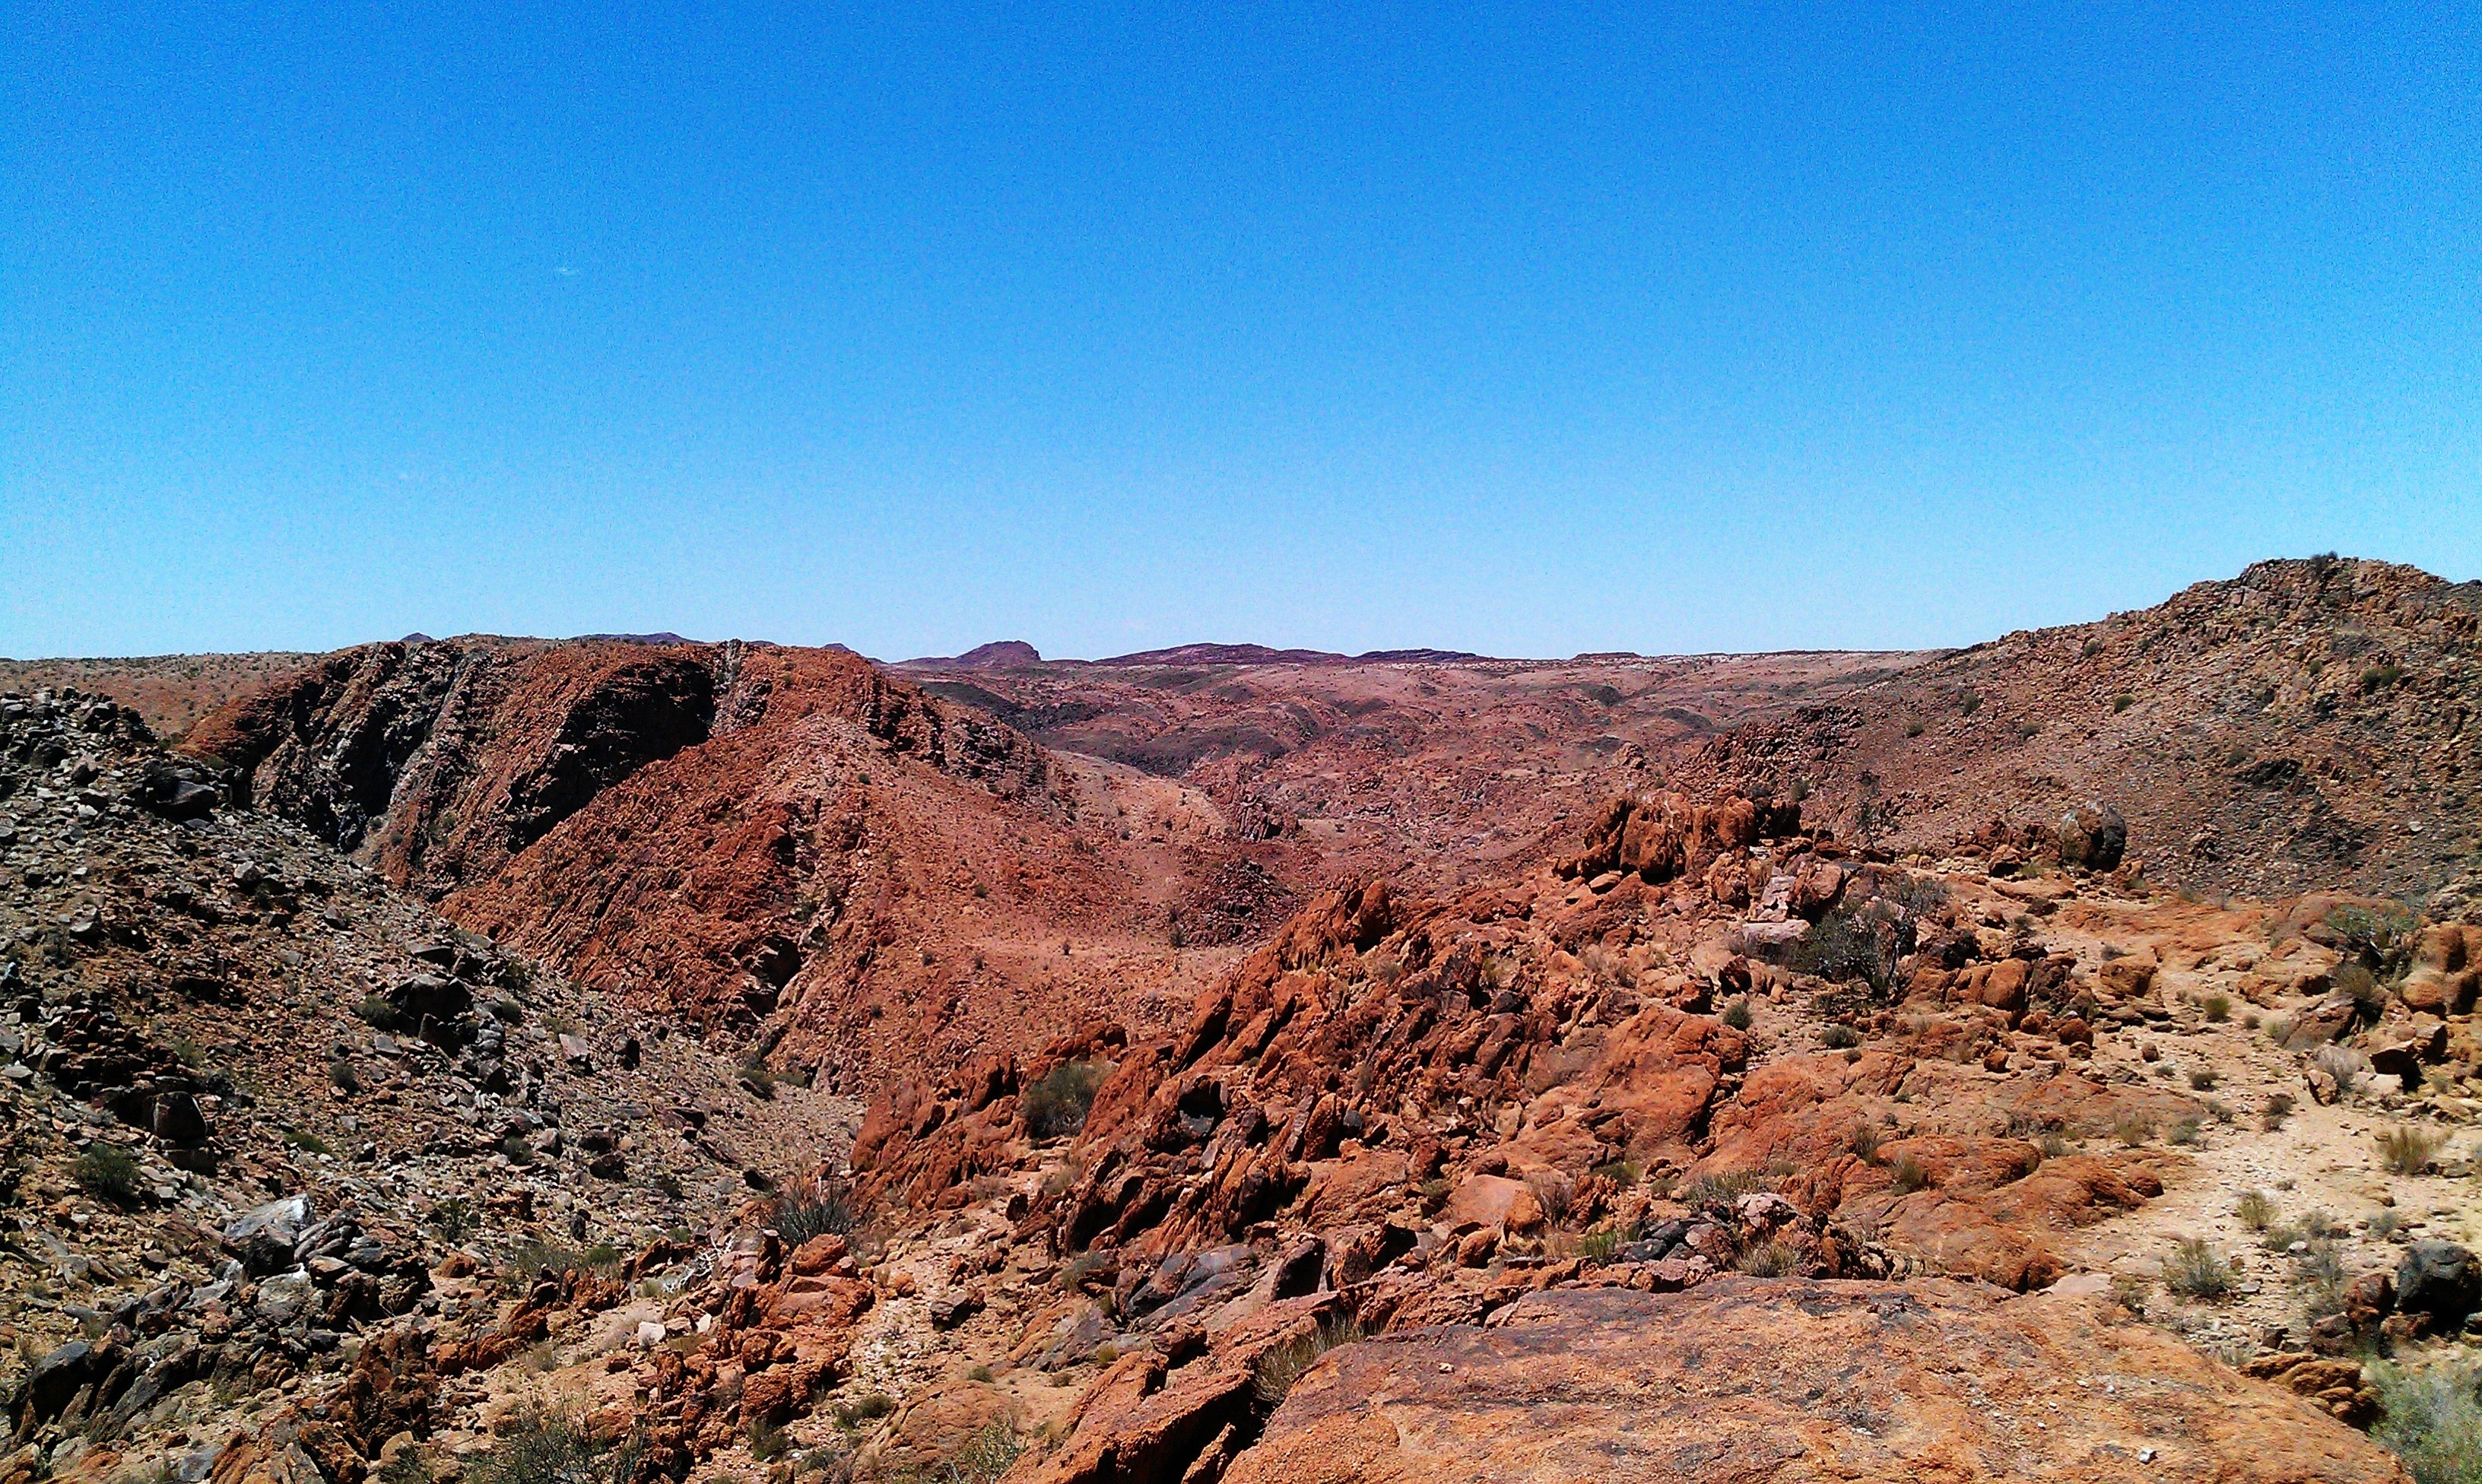
landscape, nature, rock, wilderness, mountain, sky, desert, valley, travel, formation, dry, holiday, soil, canyon, terrain, ridge, geology, badlands, hot, plateau, wadi, butte, south africa, landform, natural environment, geographical feature, mountainous landforms